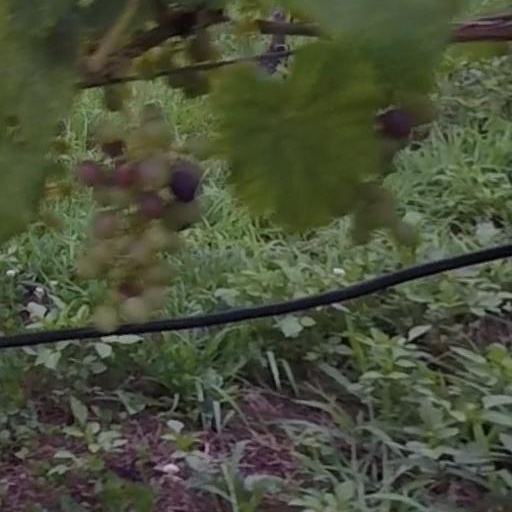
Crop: grape